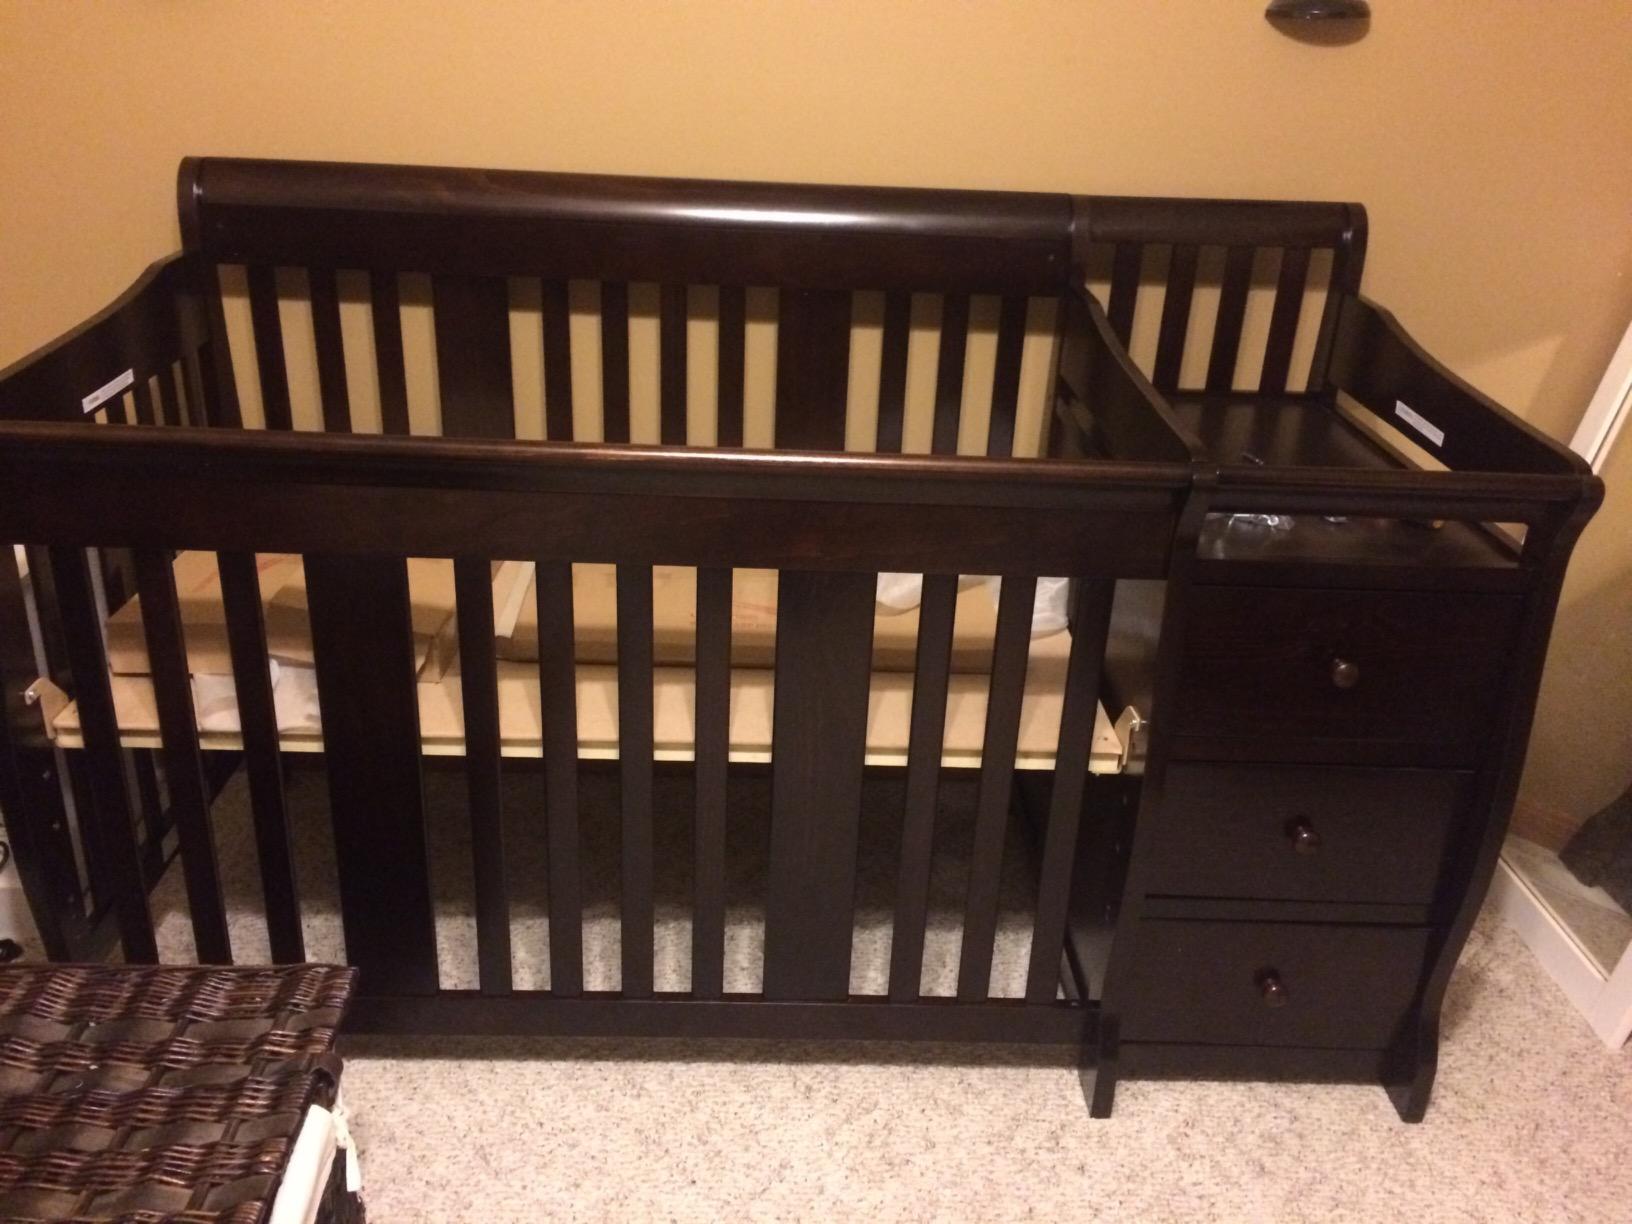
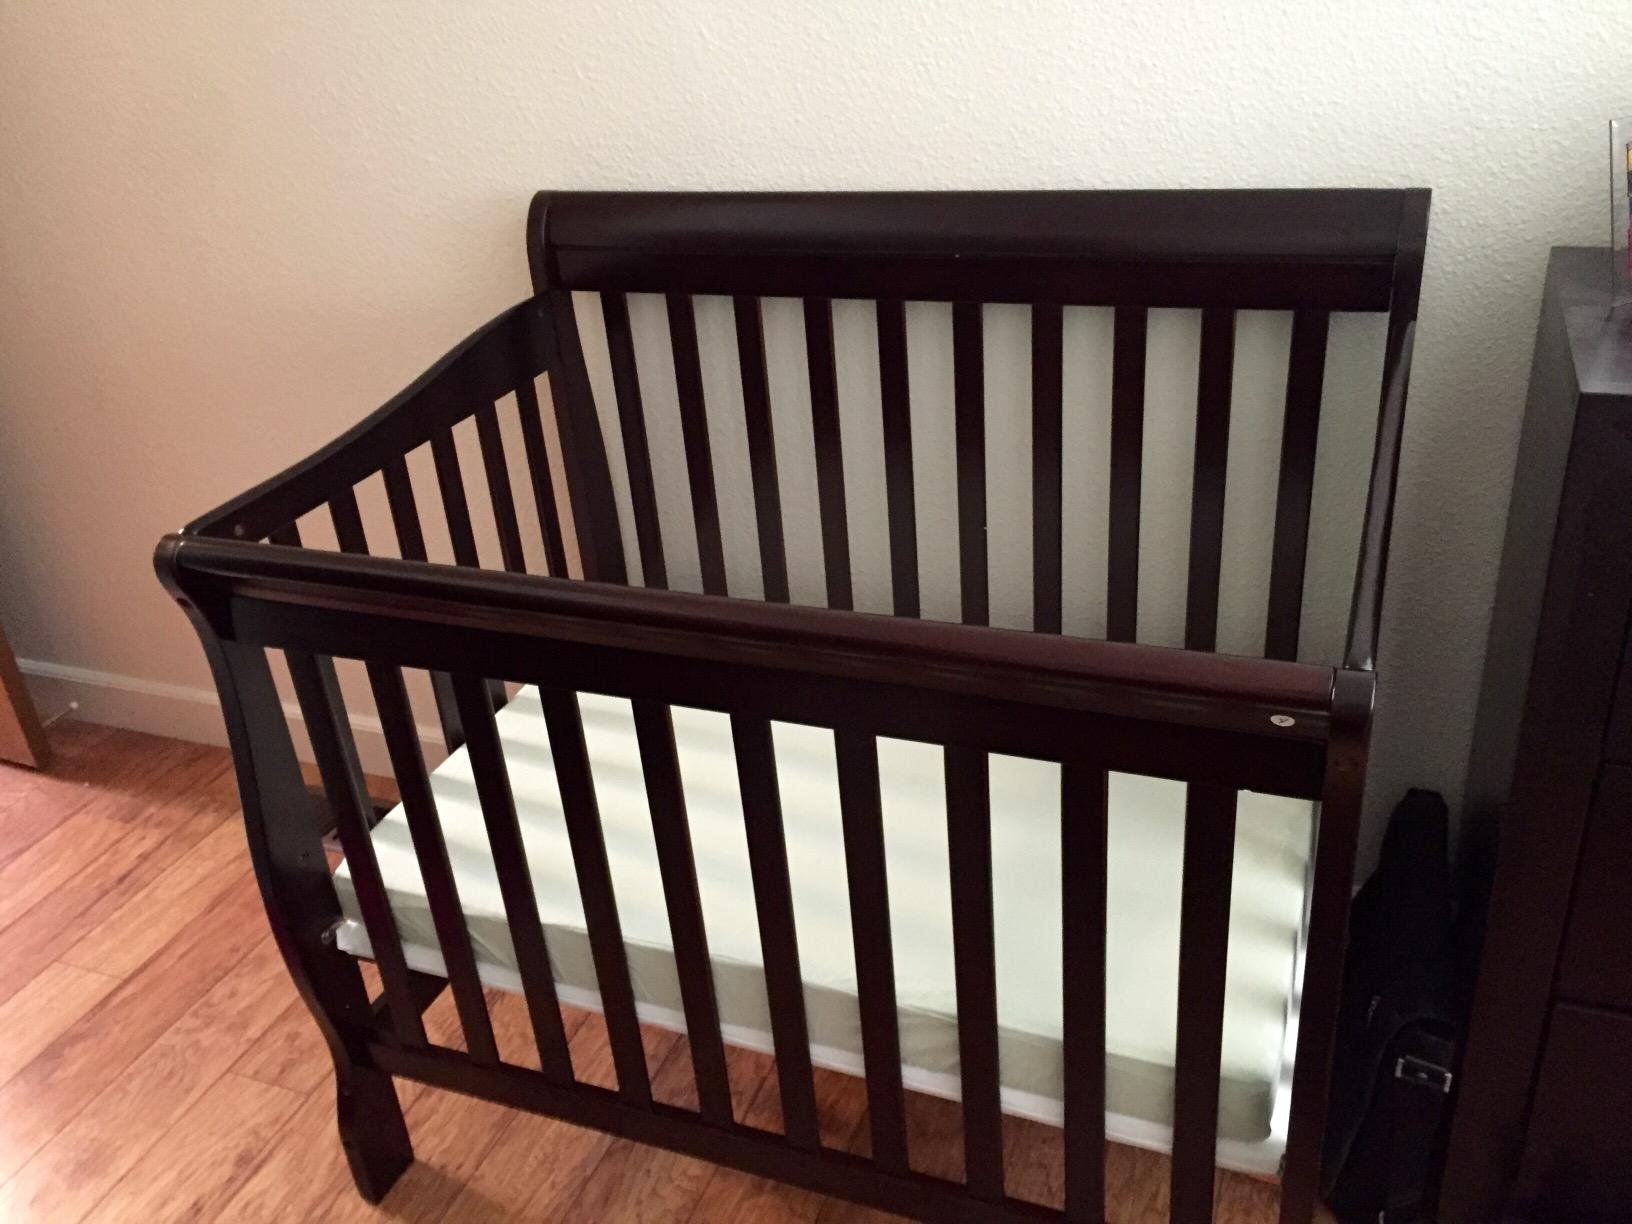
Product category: products_crib
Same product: no